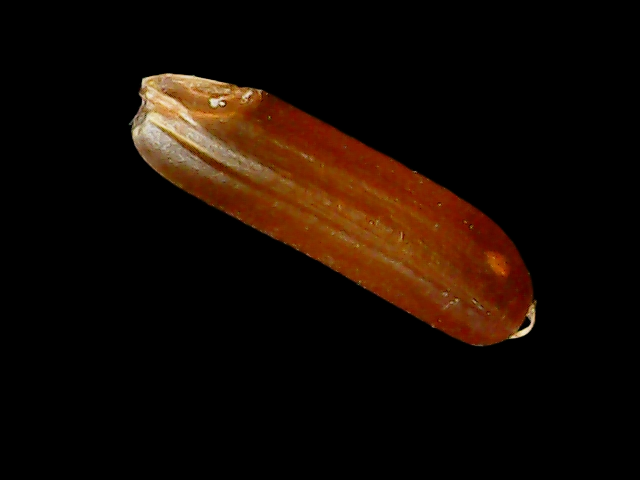
Rice variety: Binadhan20